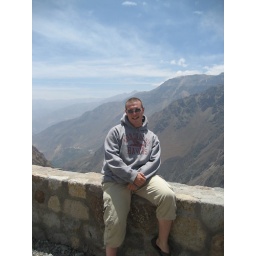
Me sitting on wall over canyon